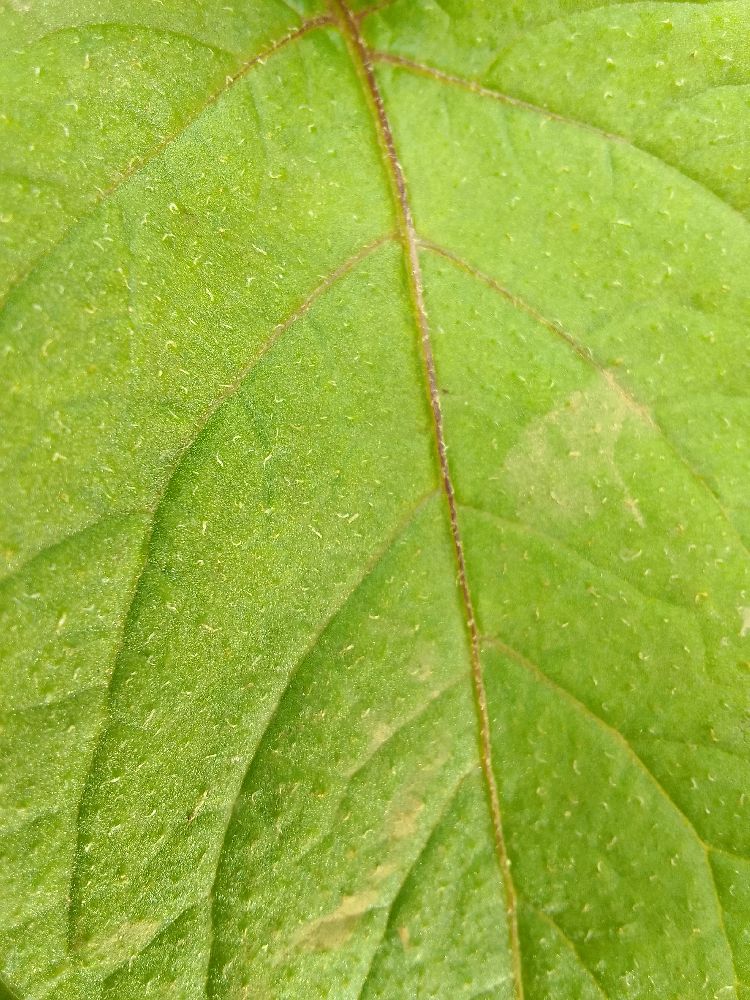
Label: Healthy